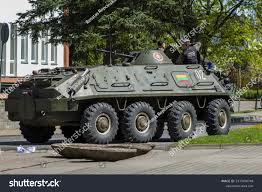
Label: BTR-60